Sherbrooke Hussars

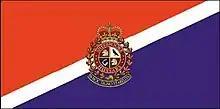
The camp flag of the Sherbrooke Hussars

The 7th/11th Hussars was formed in 1936 through the amalgamation of the 7th Hussars and 11th Hussars. In 1940, 400 men of the 7th/11th Hussars were mobilized as infantry with the 1st Battalion, Royal Rifles of Canada. It was redesignated the 2nd (Reserve) Regiment, 7th/11th Hussars on 27 February 1941. The regiment itself became the 16th (Reserve) Armoured Regiment, before being disbanded in 1943, with its personnel absorbed by the 5th Canadian Armoured Division of I Canadian Corps.